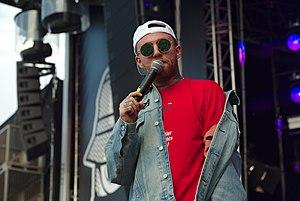
Mac Miller, nom de scène de Malcolm James McCormick, né le 19 janvier 1992 à Pittsburgh en Pennsylvanie et mort le 7 septembre 2018 à Los Angeles en Californie des suites d'un mélange fatal de plusieurs drogues, est un rappeur américain et producteur sous le nom de Larry Fisherman.